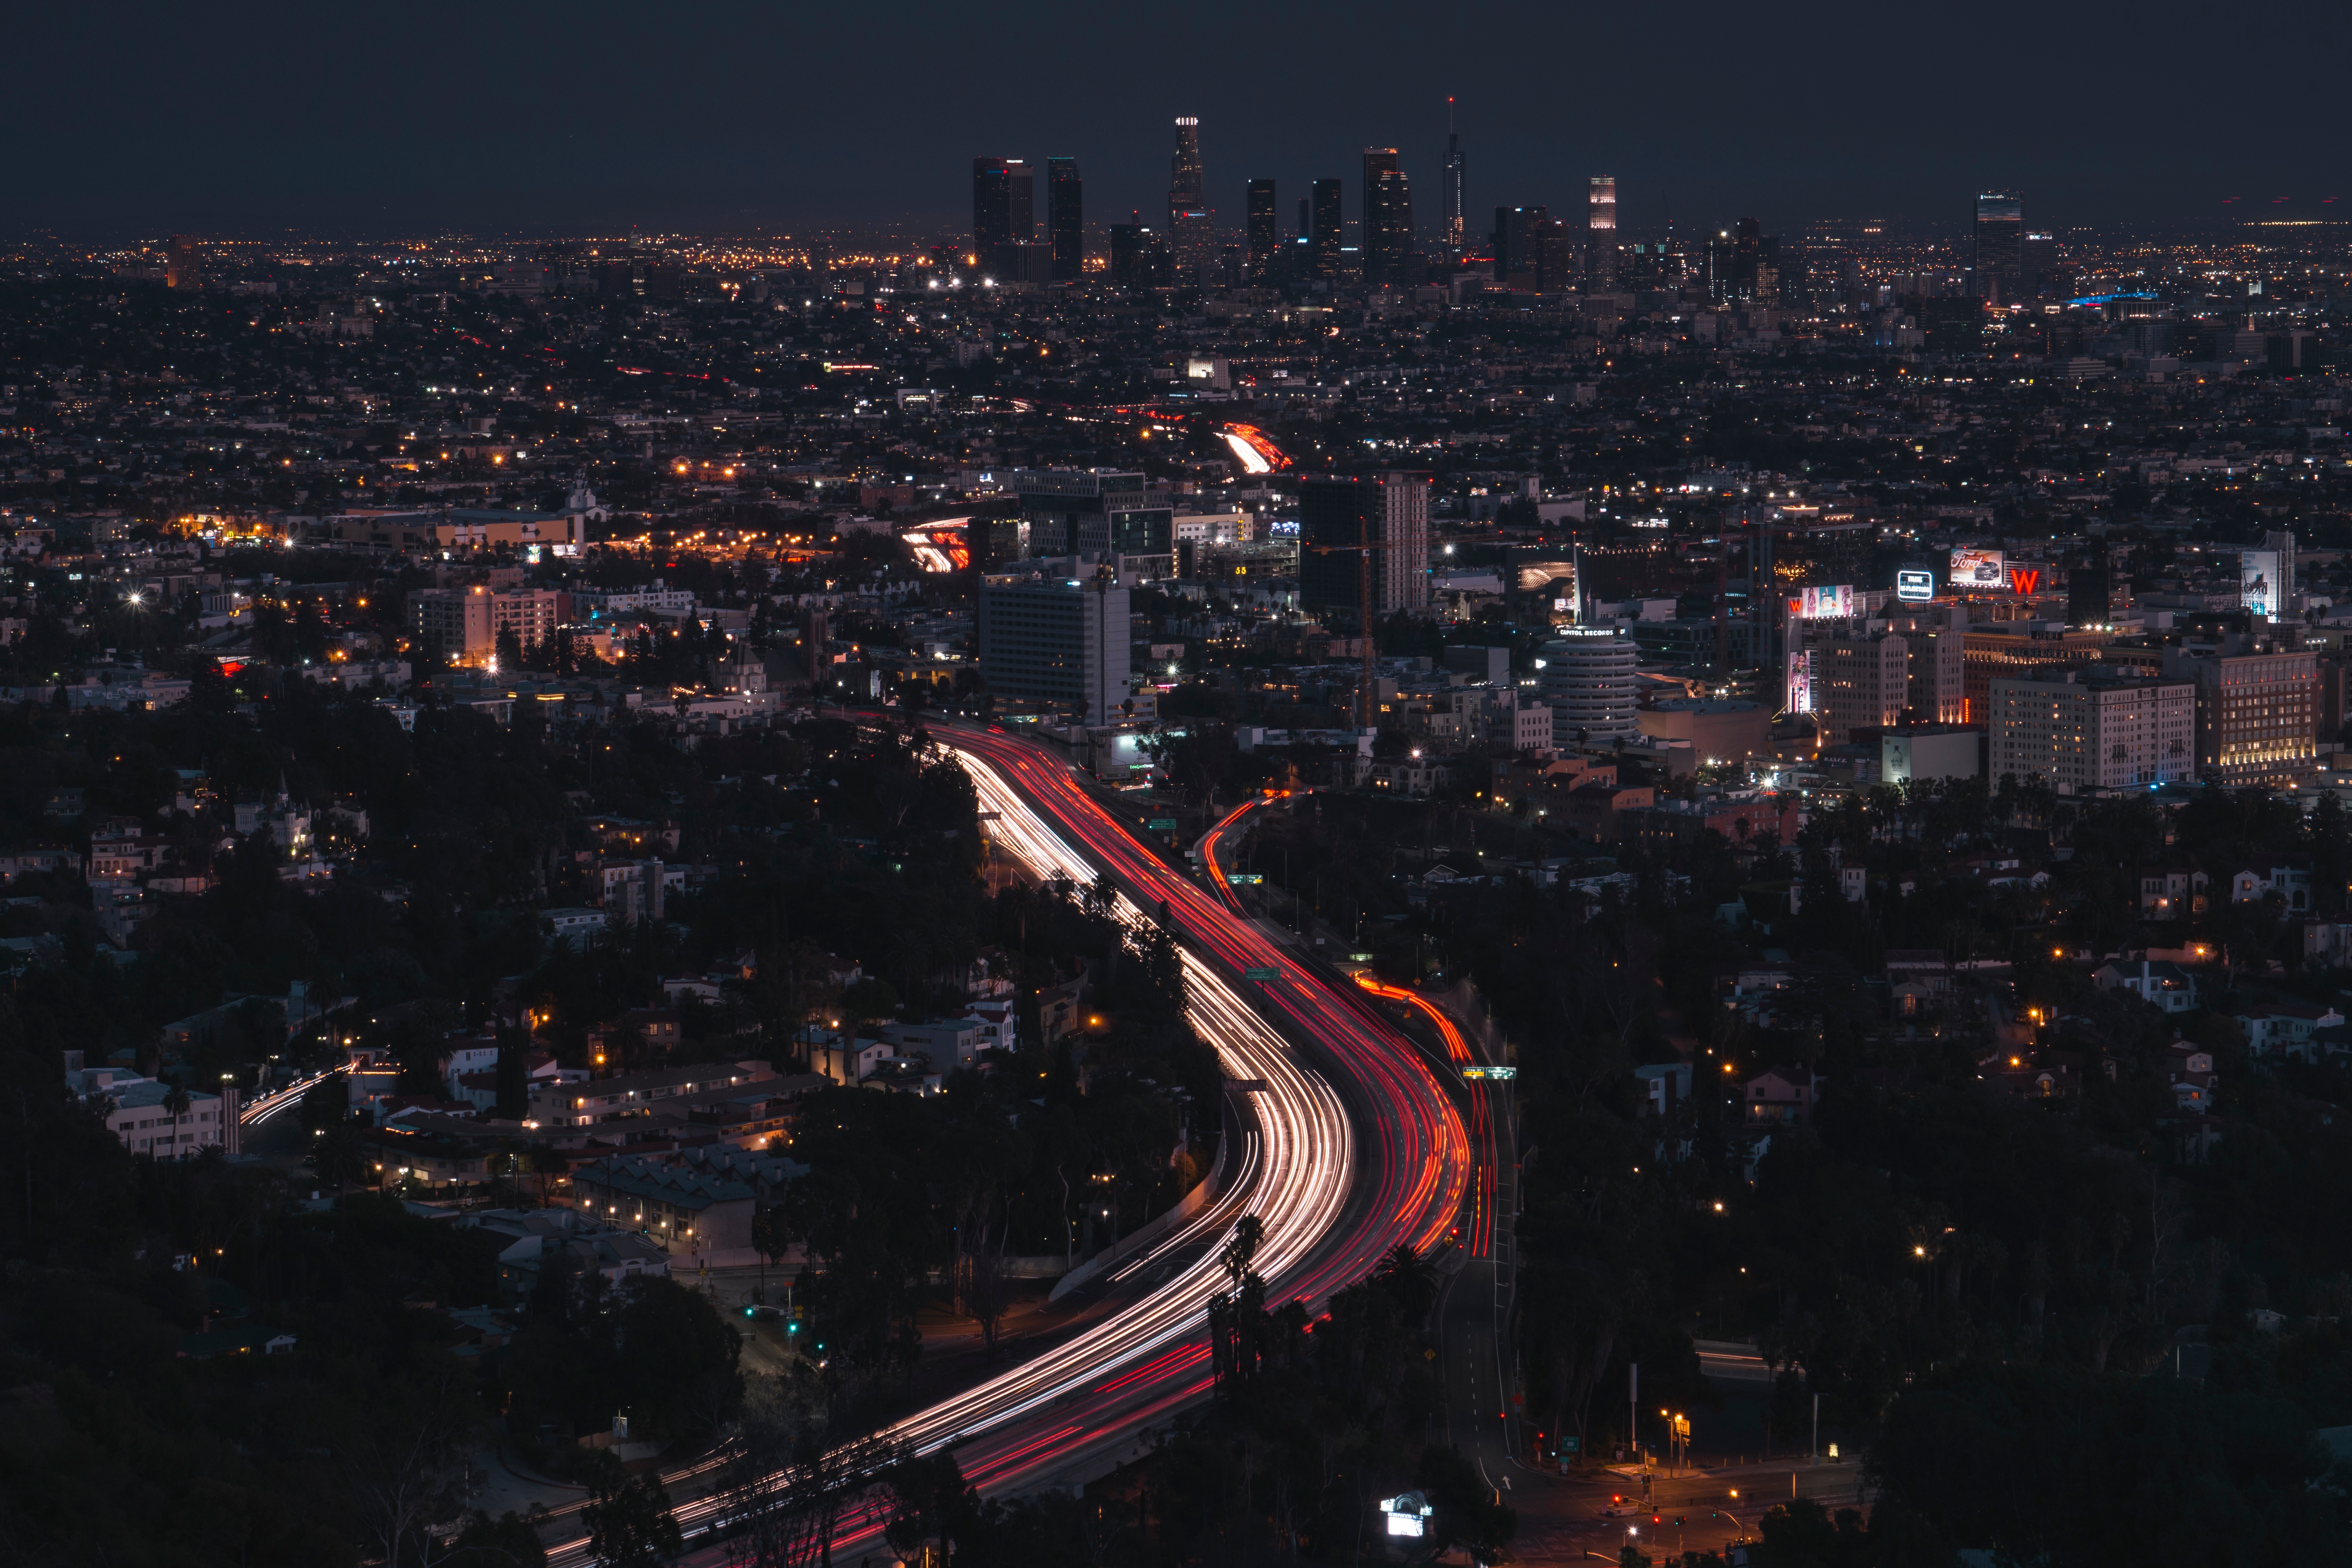
skyline, night, highway, city, skyscraper, urban, cityscape, downtown, dusk, evening, darkness, long exposure, metropolis, aerial photography, urban area, human settlement, atmosphere of earth, metropolitan area